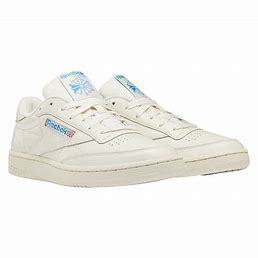
Brand: Reebok
Model: Club C 85 Mu